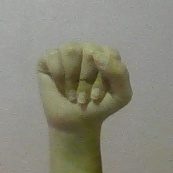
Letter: saad